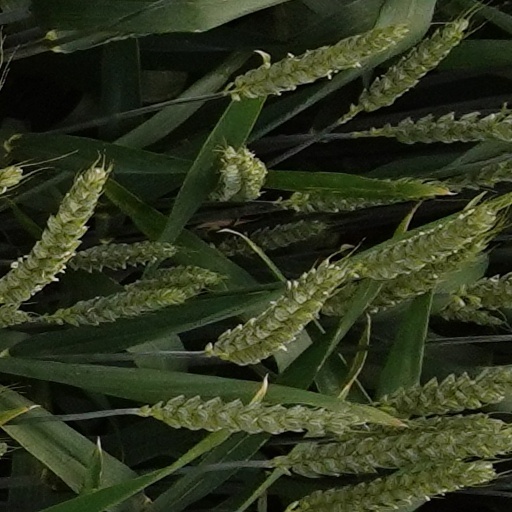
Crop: wheat